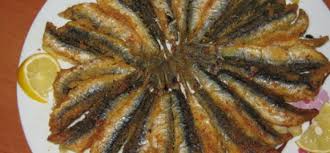
Yemek: hamsi